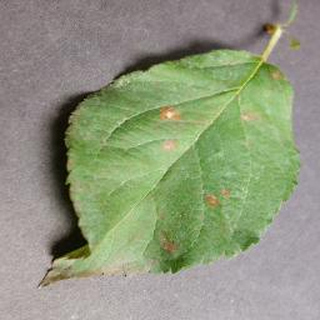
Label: apple_cedar_apple_rust